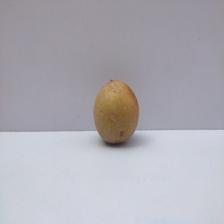
Size: Medium